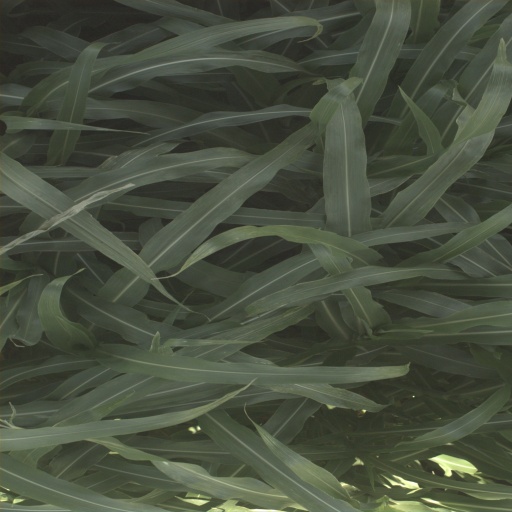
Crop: sorghum